Guárico

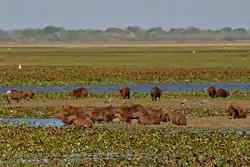
Hato La Fe, Calabozo, Llanos of the Guárico state.

The state of Guárico also has vast oil reserves concentrated mainly in the south in the so-called Orinoco Oil Belt. In the Boyacá Field located in the south-central part of Guárico State there are 8 oil blocks and reserves estimated at 489 billion barrels. In the Junín Field located in the Southeast of Guárico State and the Southwest of Anzoátegui State there are 10 blocks with reserves estimated at 557,000 million barrels.